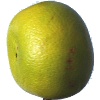
Label: pomelo_sweetie